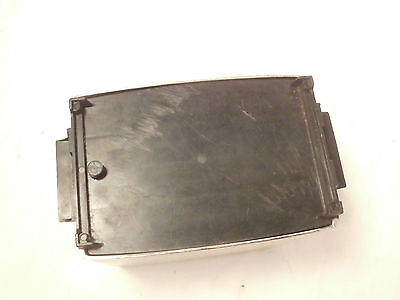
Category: toaster